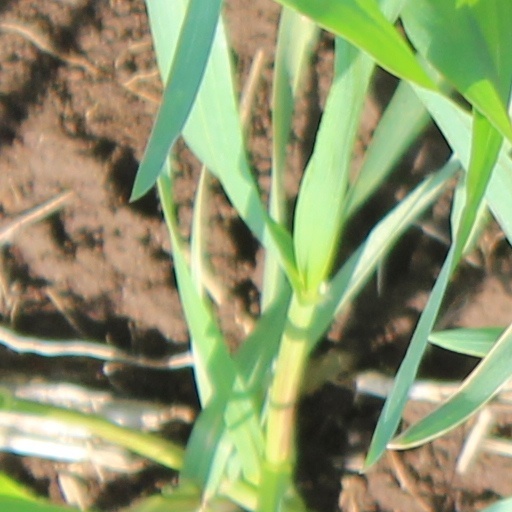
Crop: wheat